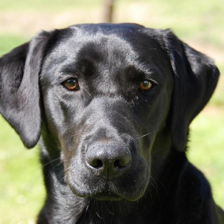
Label: animals